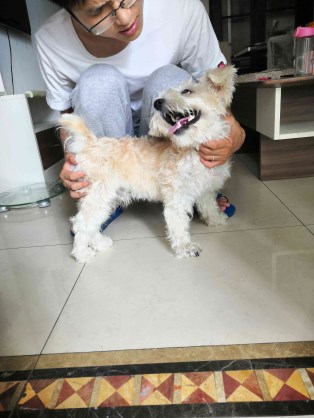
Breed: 2342-n000102-miniature_schnauzer